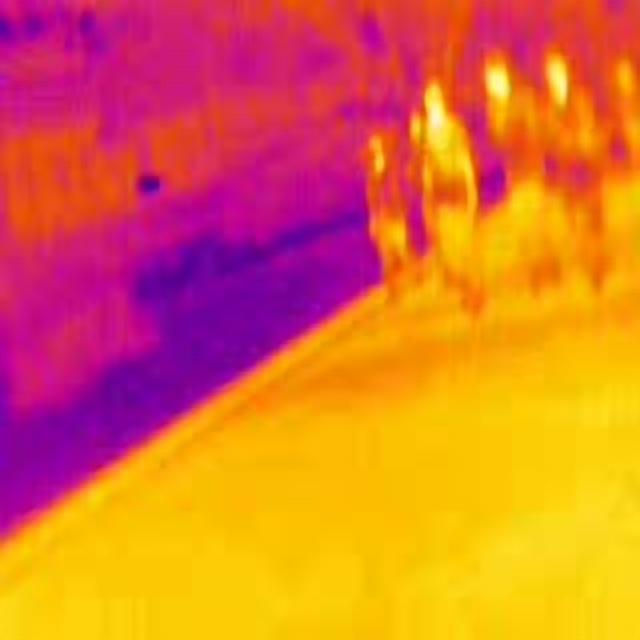
Detected objects:
label: person
label: person
label: person
label: person
label: person